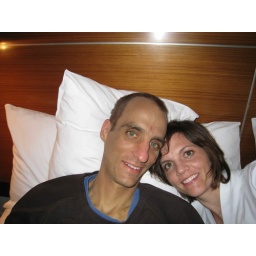
Our comfortable bed and home base in BA